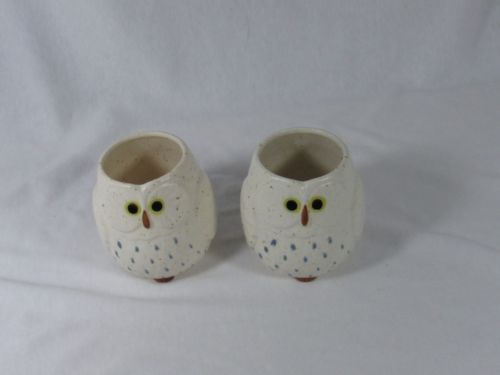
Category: mug